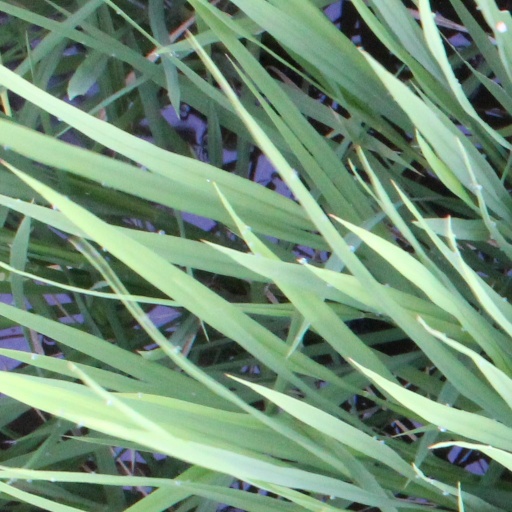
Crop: rice